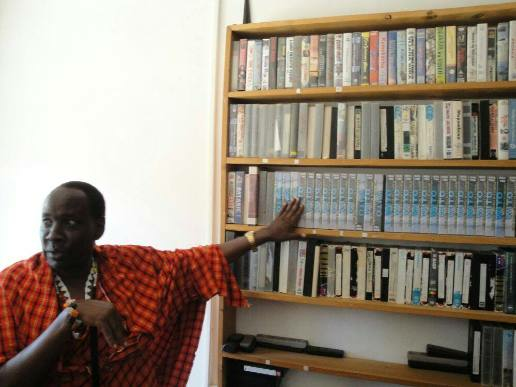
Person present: Yes